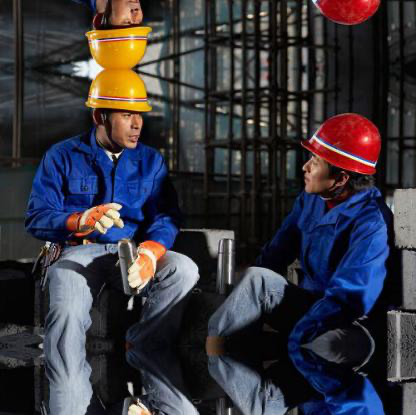
Objects in the image:
label: helmet
label: helmet
label: helmet
label: helmet